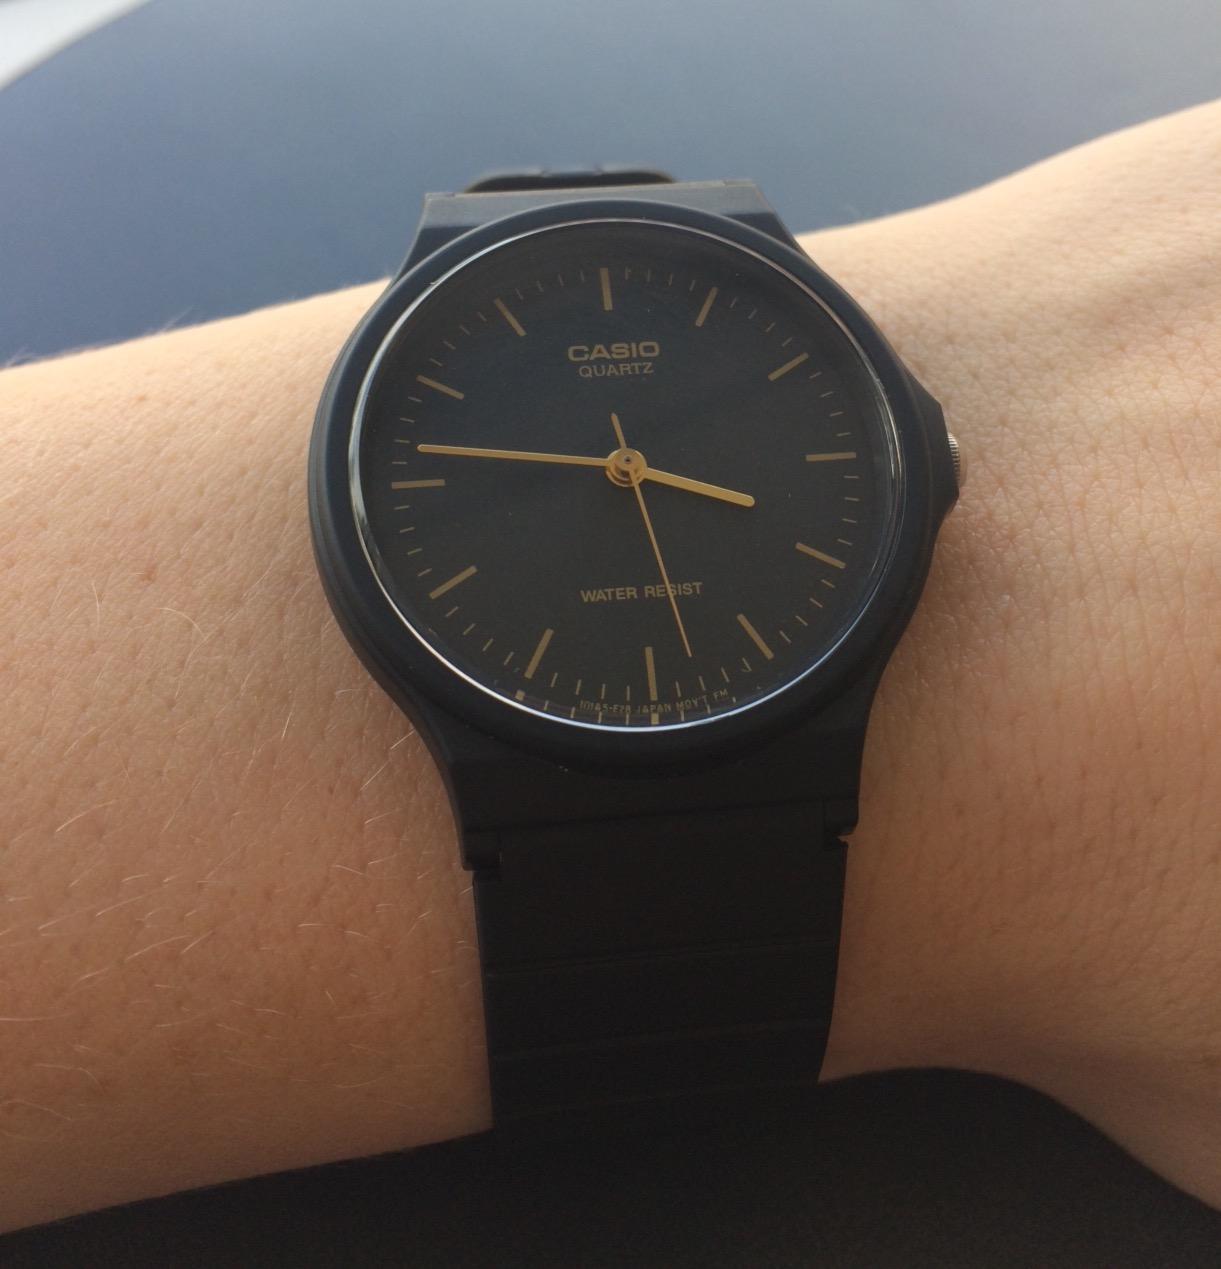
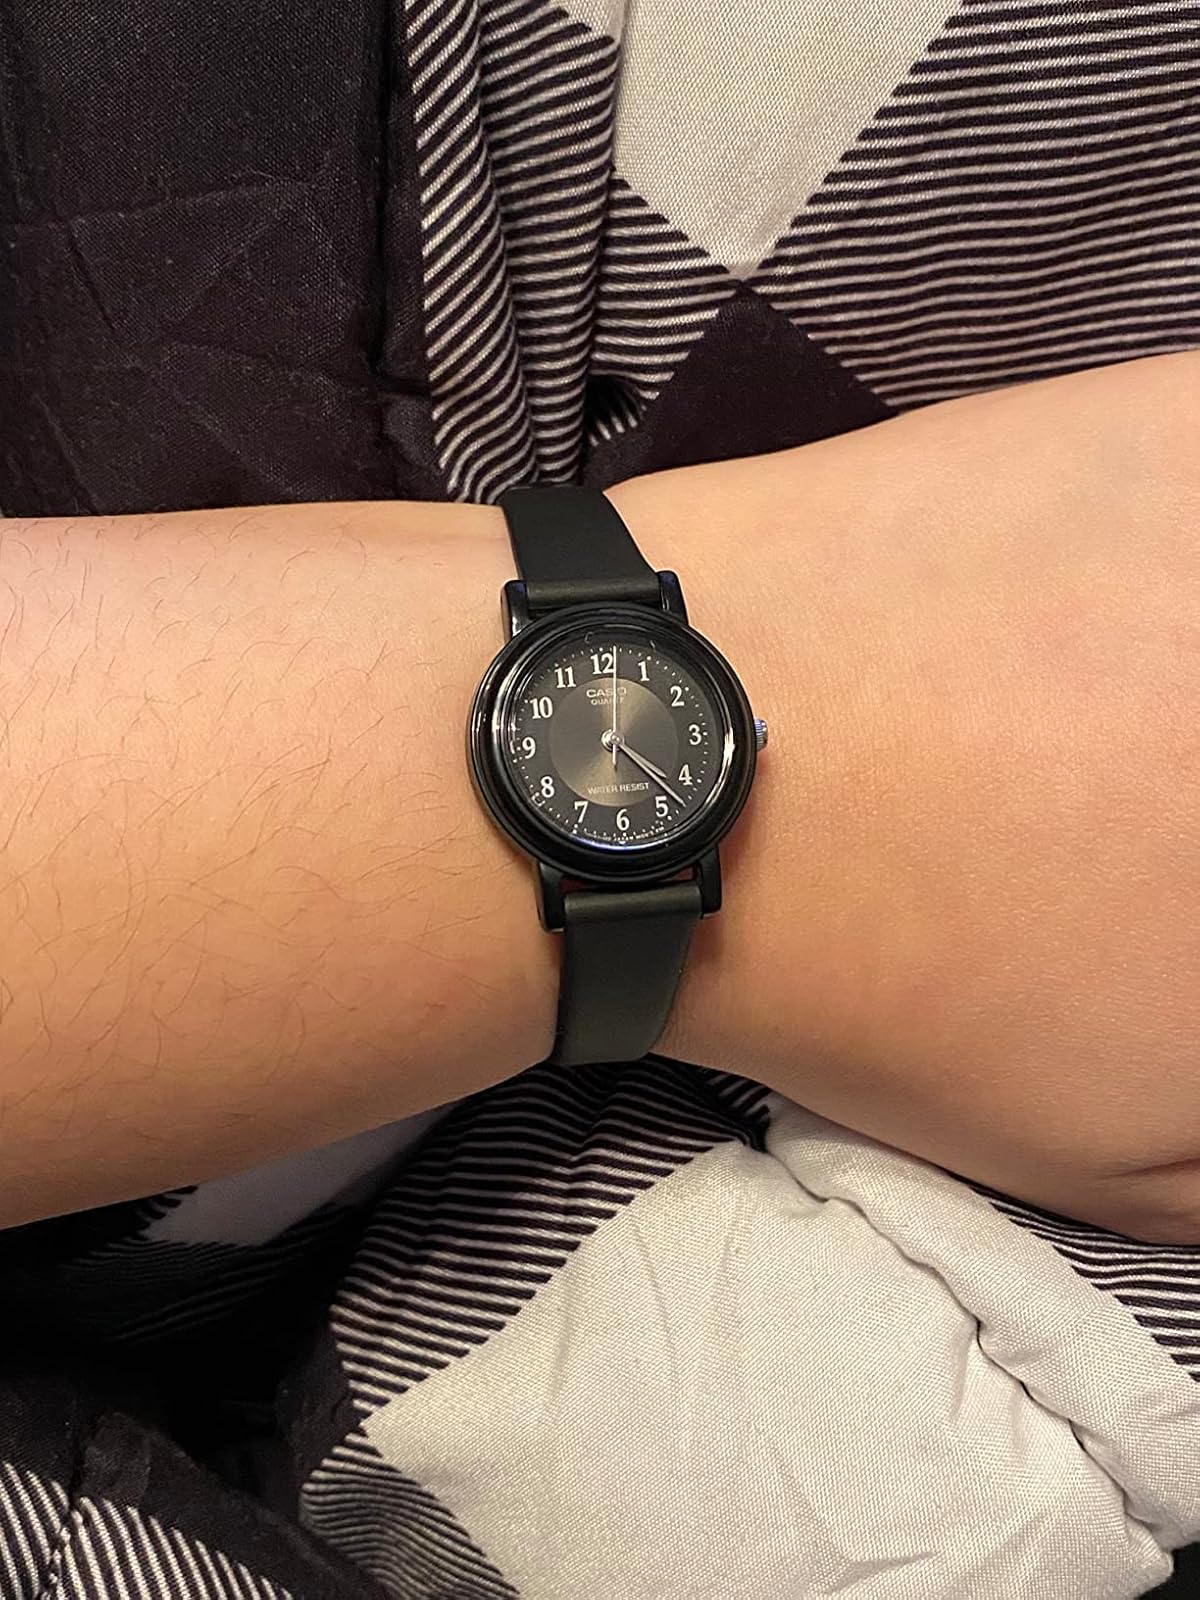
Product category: accessories_watch
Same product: no